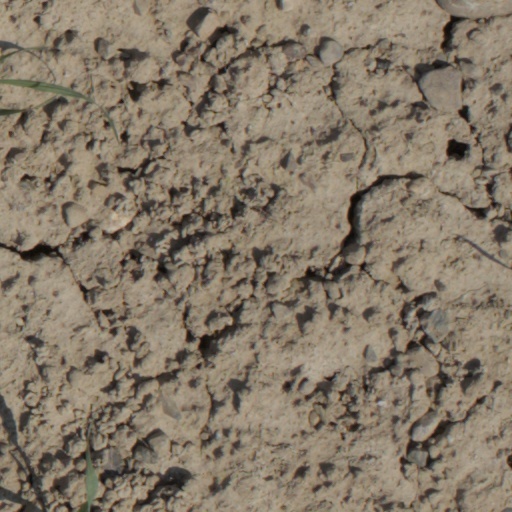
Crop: wheat